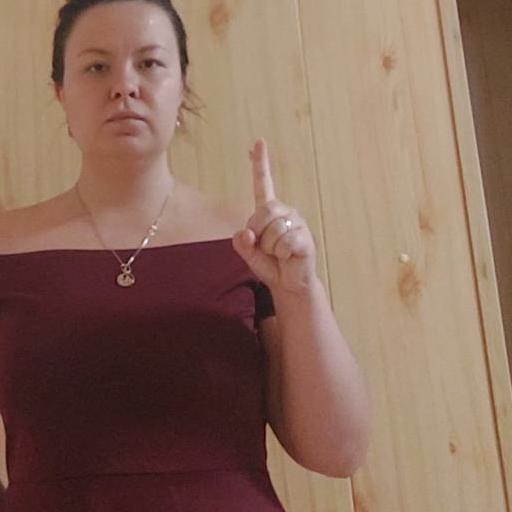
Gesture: one